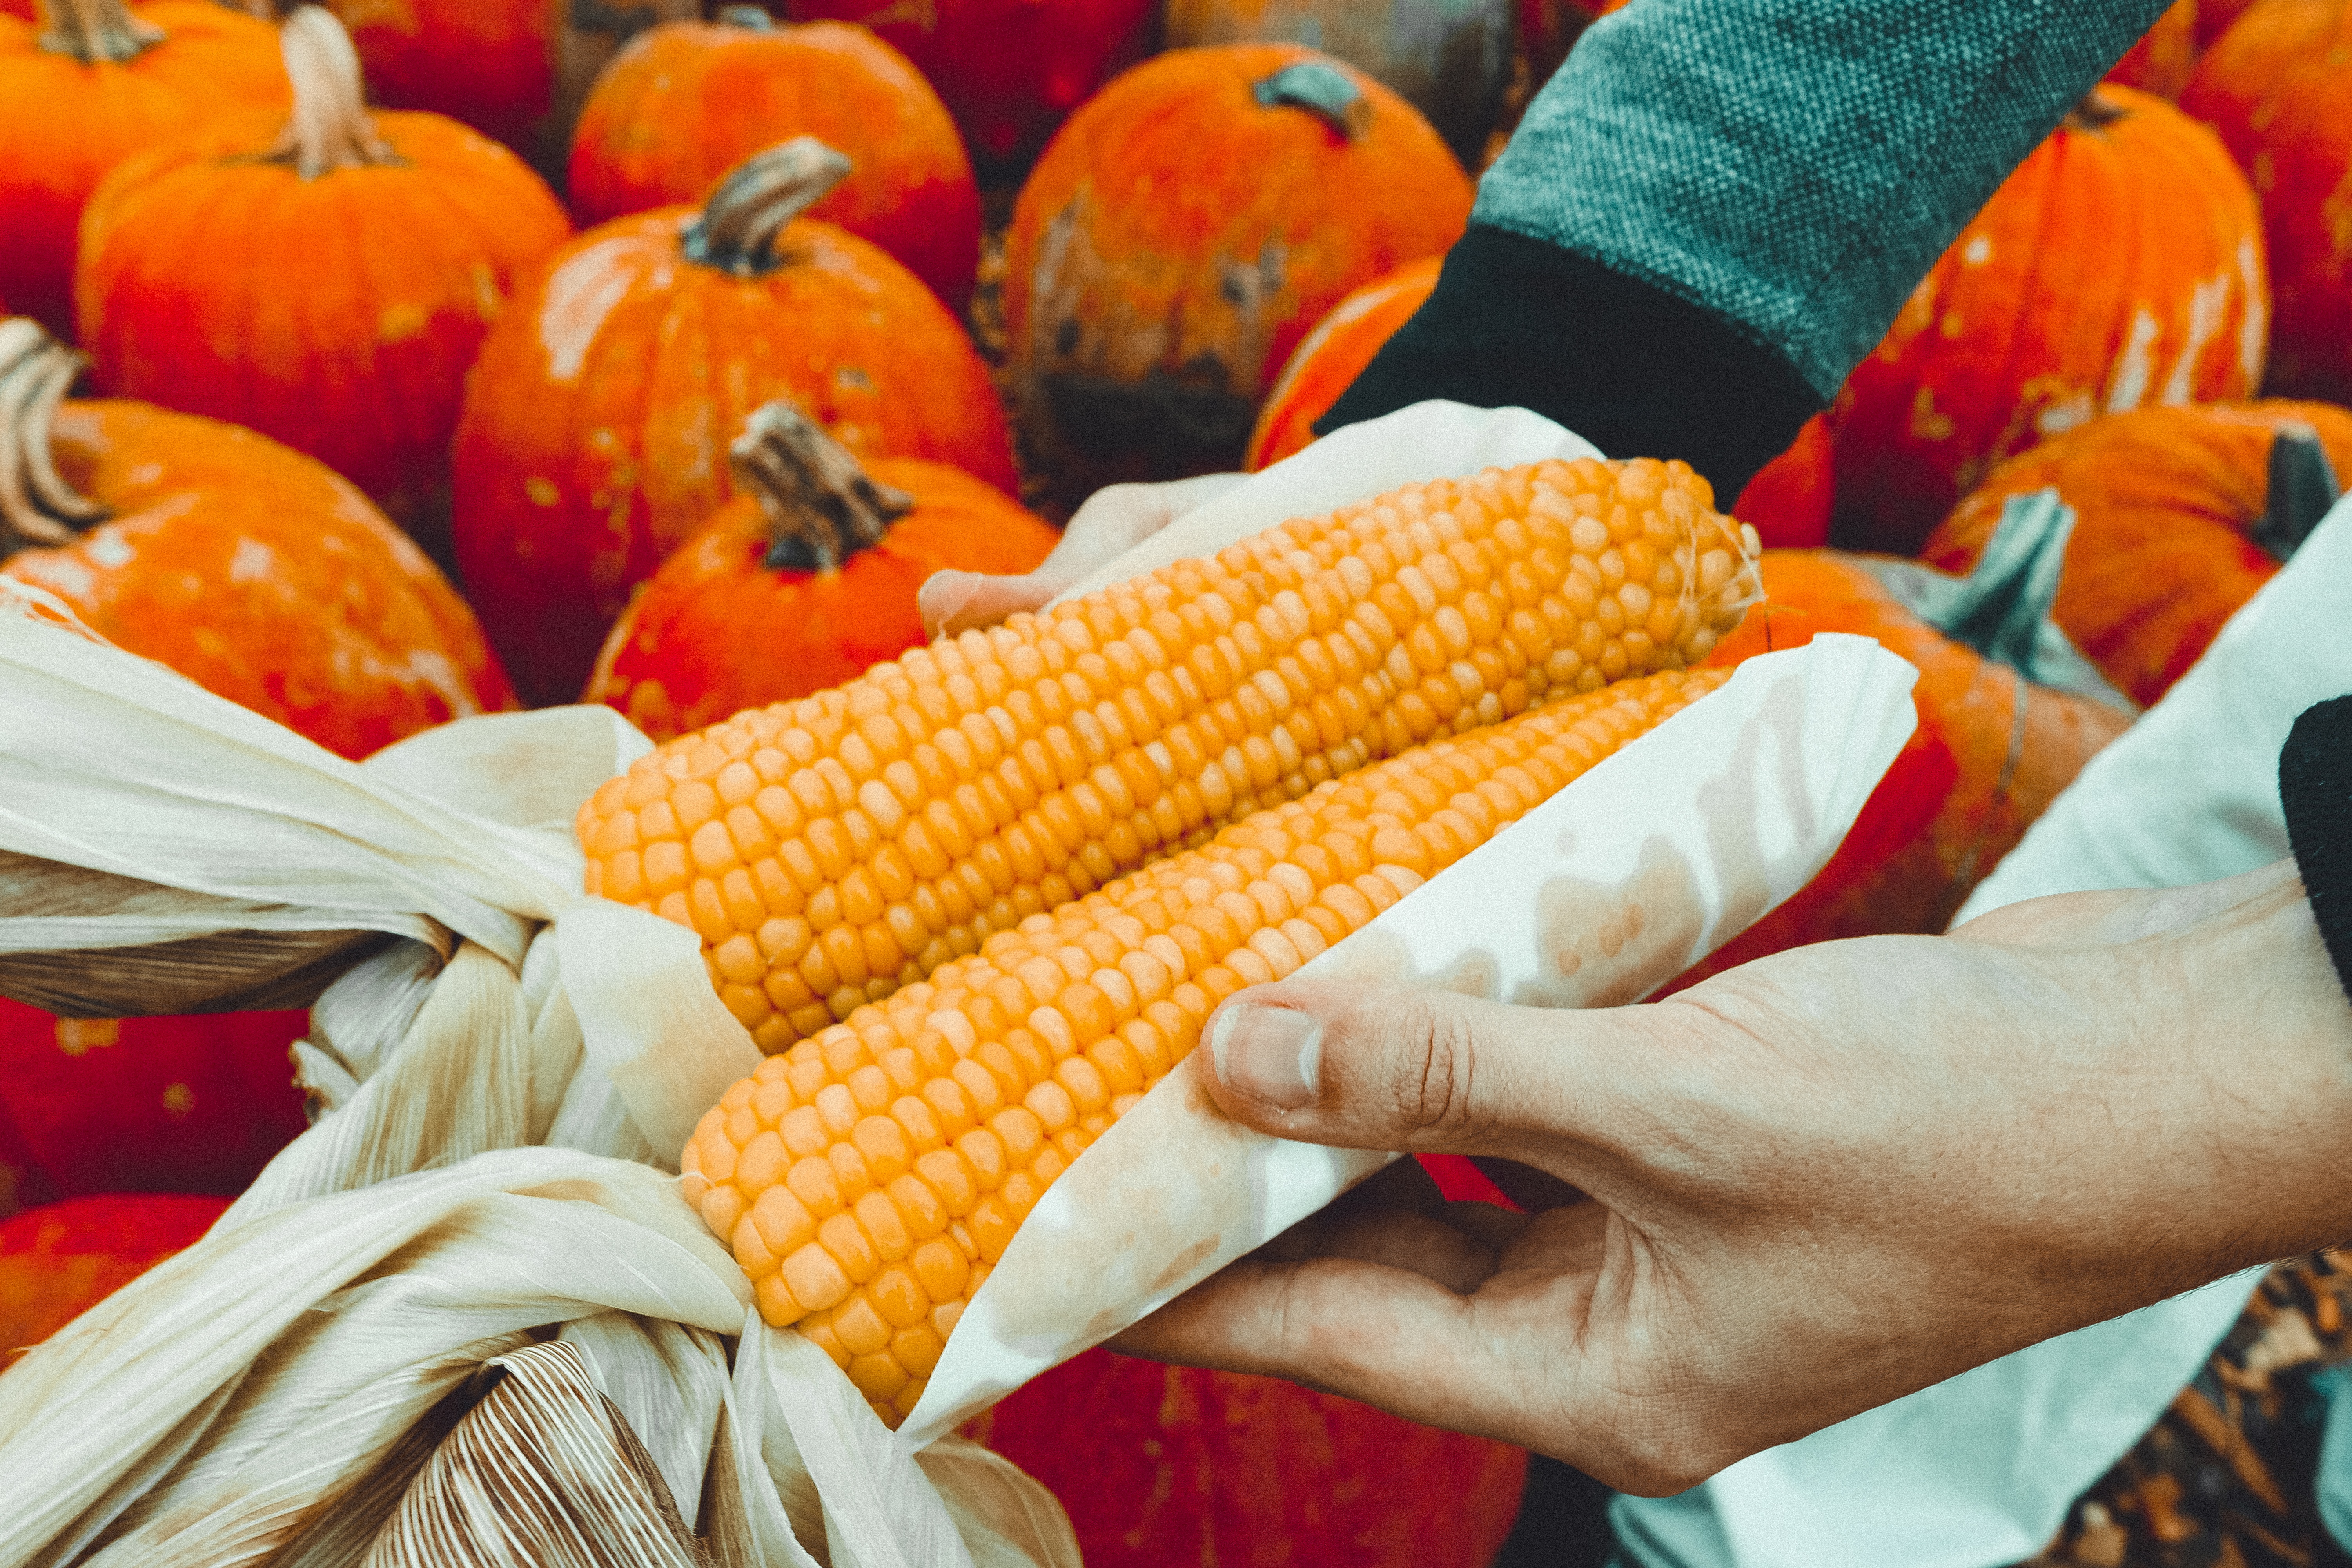
field, farm, fall, dish, food, farming, harvest, produce, vegetable, crop, natural, autumn, corn, healthy, october, farm field, organic farming